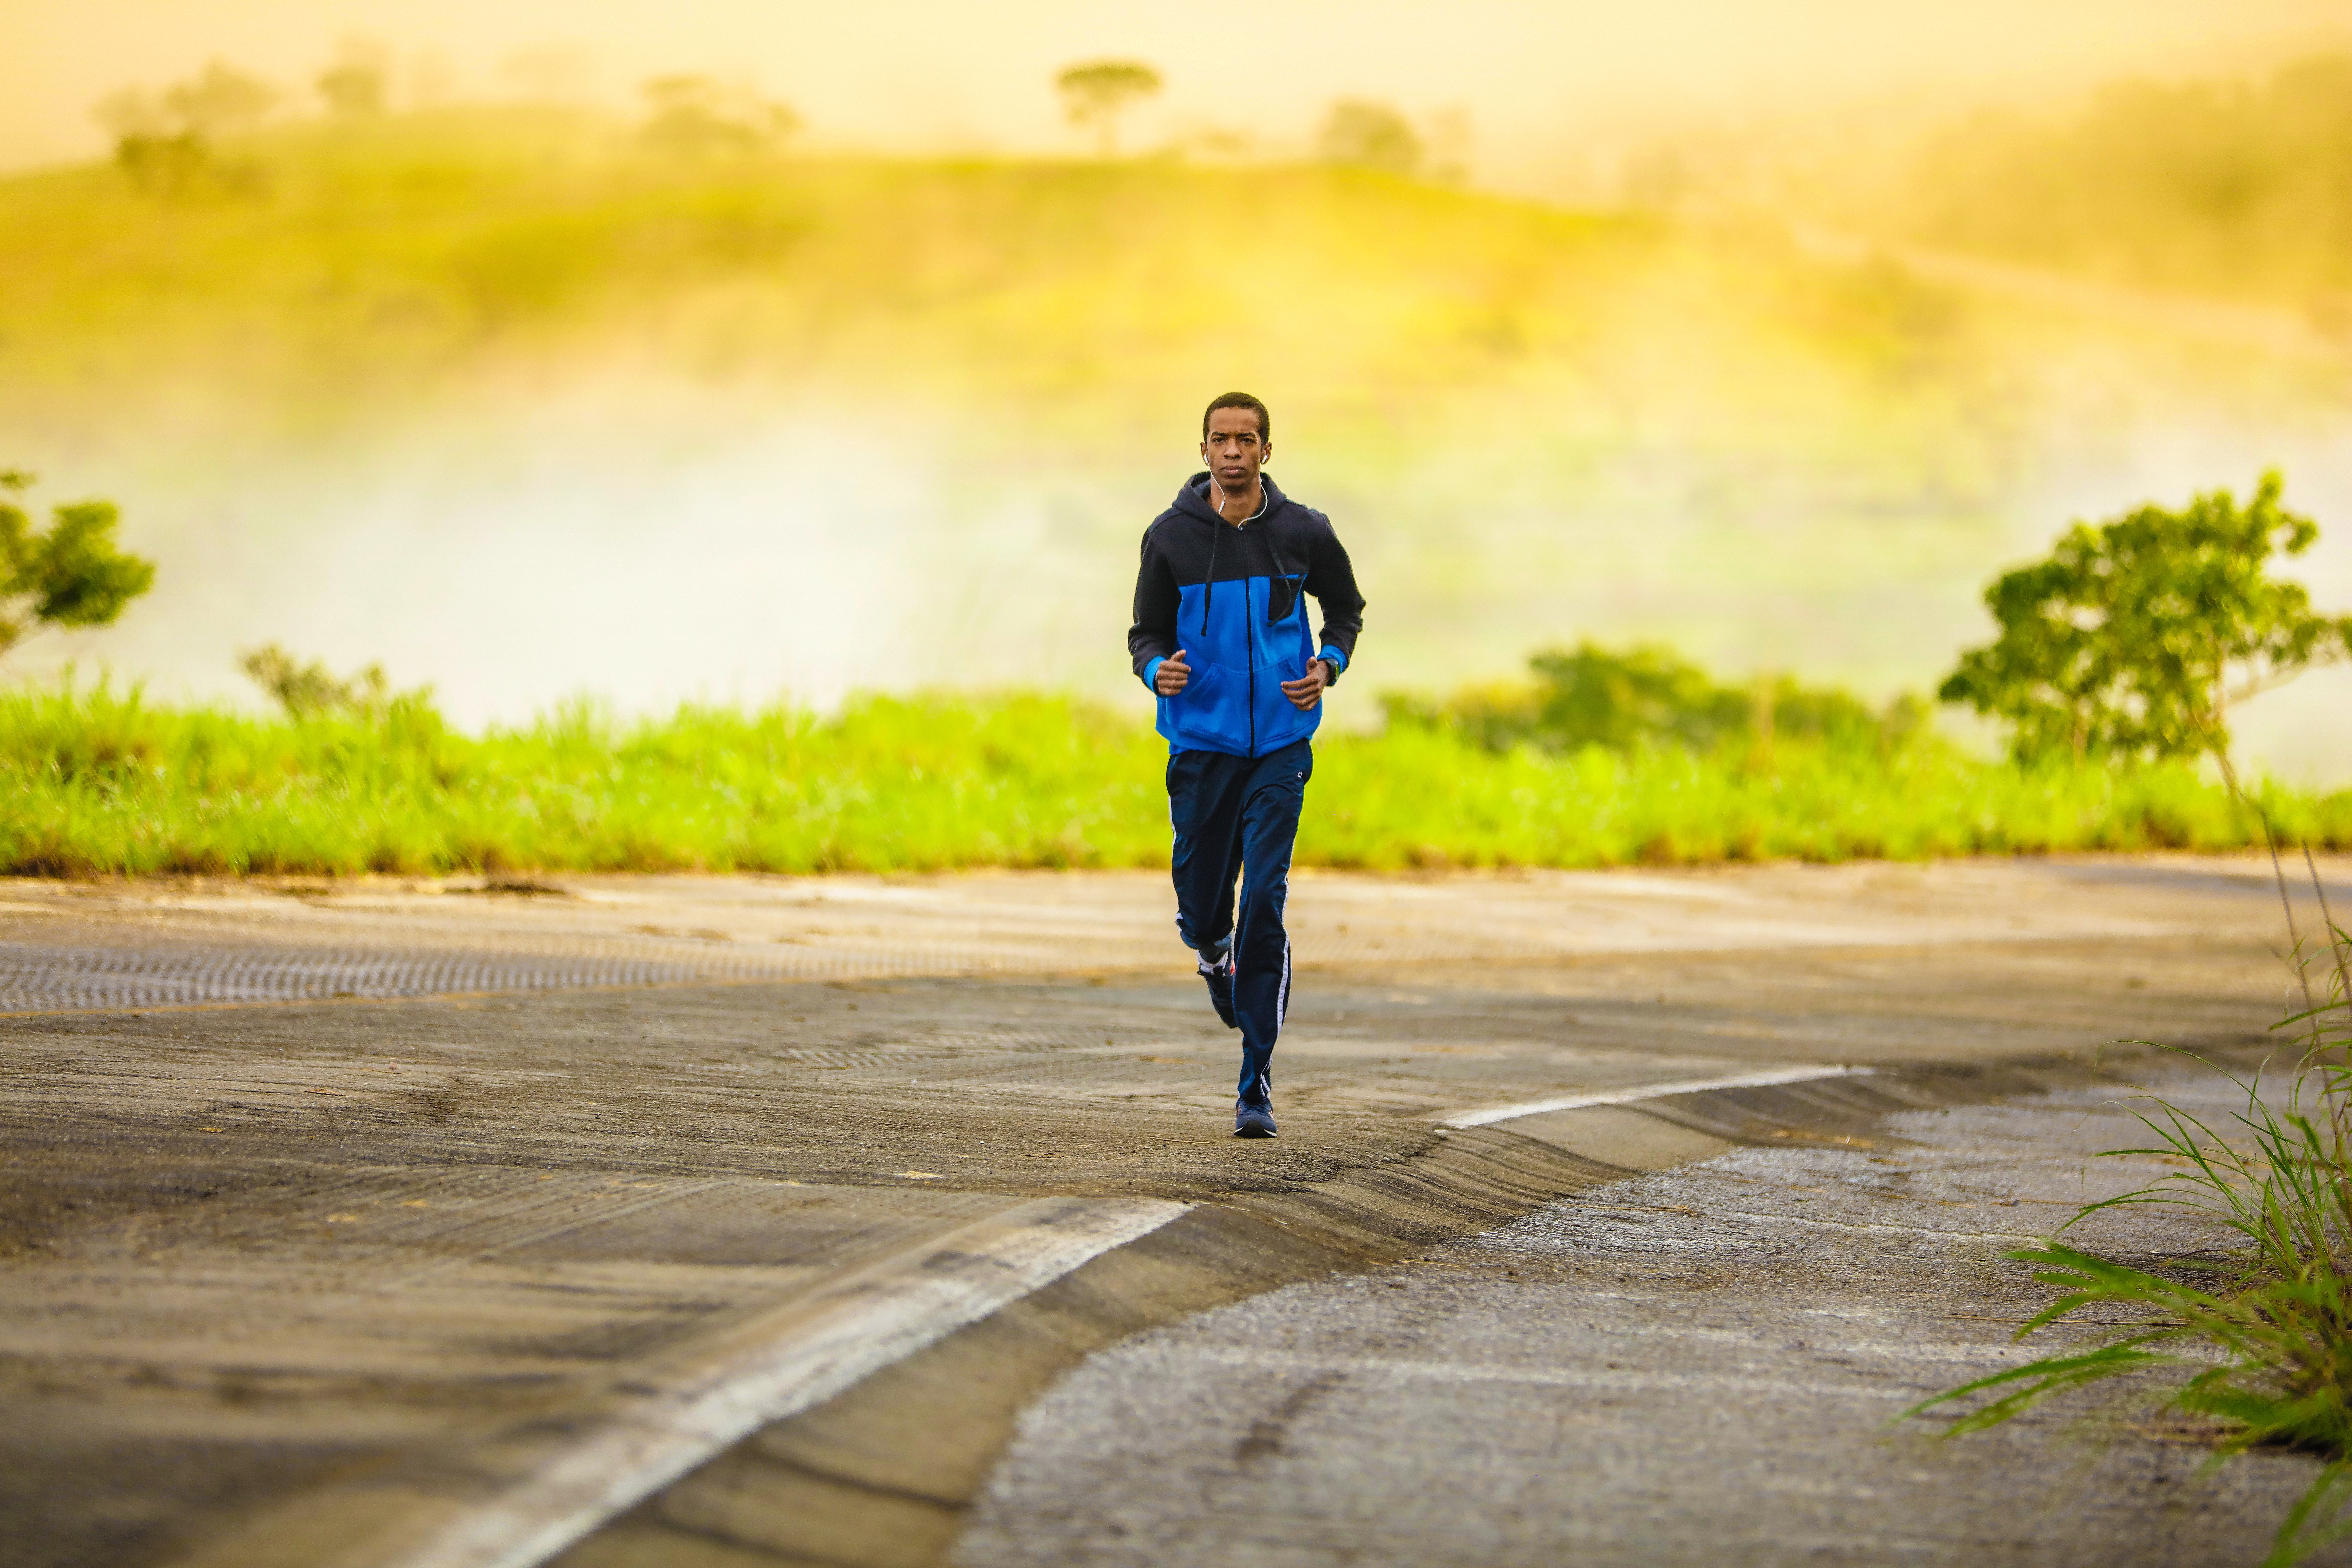
man, person, photography, running, jogging, runner, exercise, sports, photograph, human action